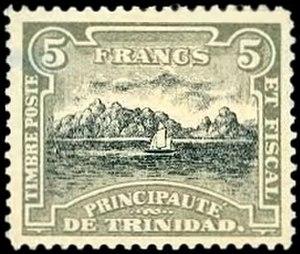
La Principauté de Trinidad est une monarchie sud-américaine éphémère de la fin du XIXᵉ siècle sur l'île de Trindade et Martim Vaz, situé dans l'océan Atlantique Sud, à l'est du continent sud-américain et à environ 1 170 km de Vitória, dans l'État brésilien de Espírito Santo.